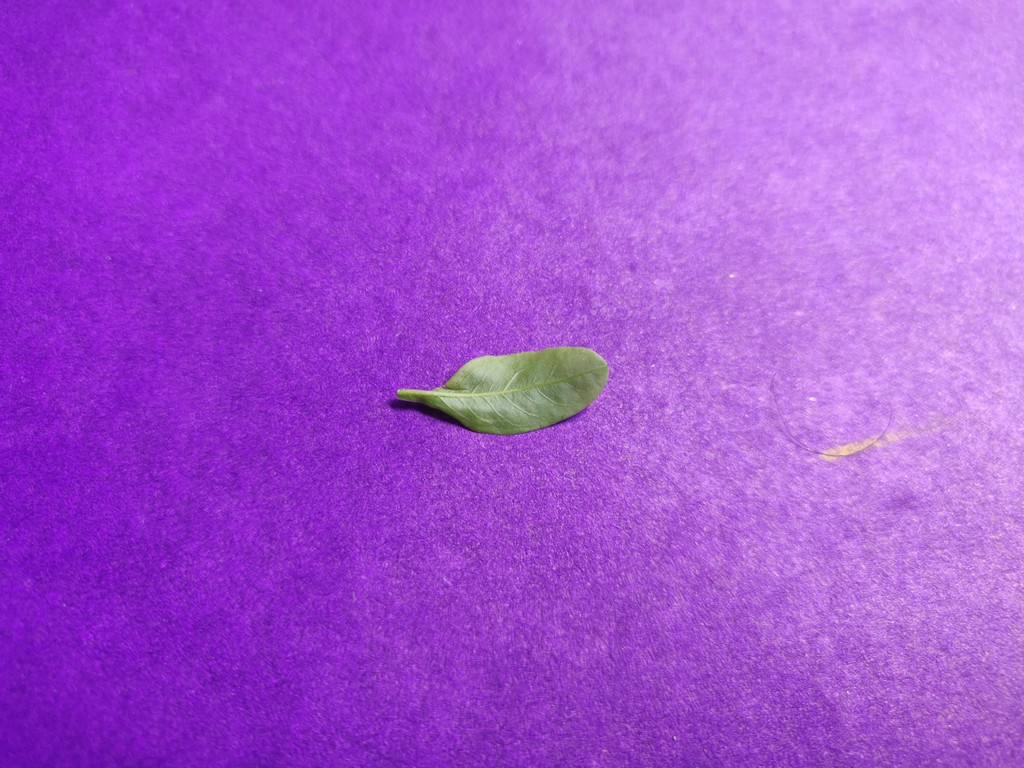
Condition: Healthy
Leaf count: single
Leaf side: back